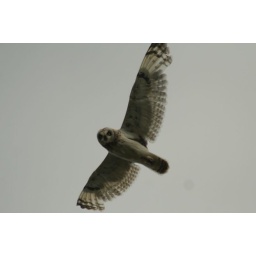
This male short-eared owl was flying over as the female sat on the nest with four chicks.